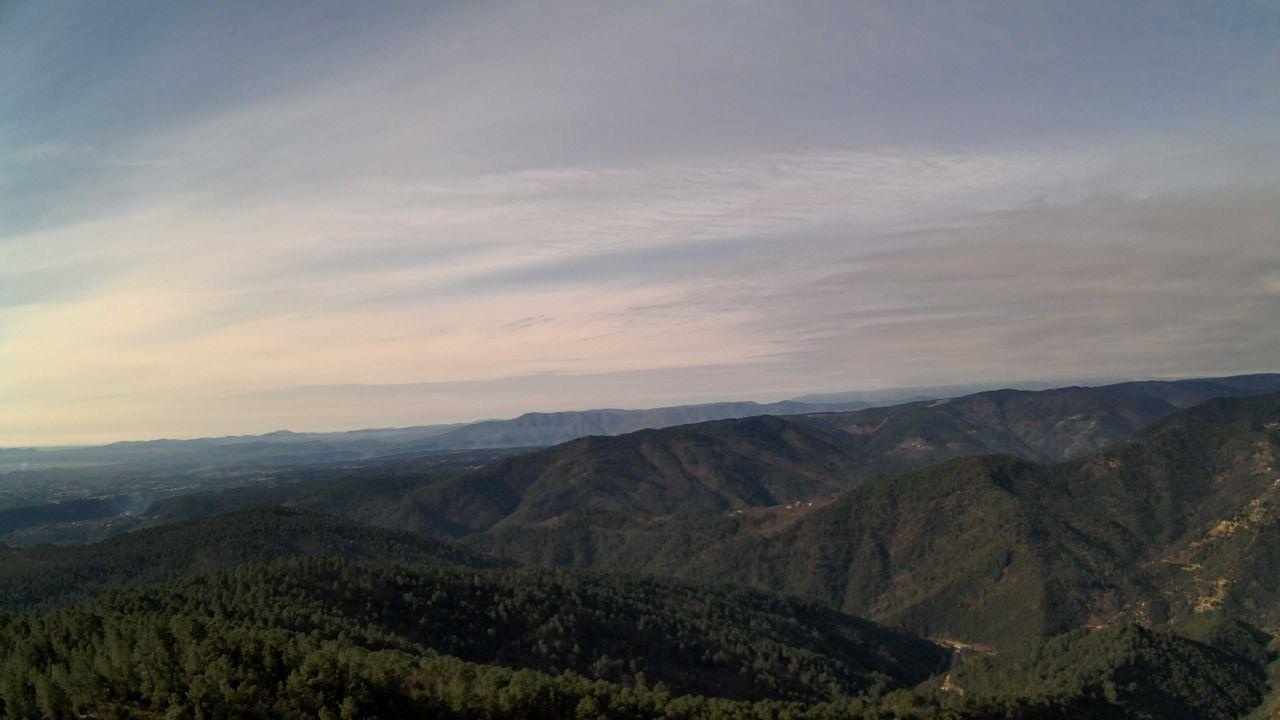
Fire: no
Smoke: yes